Floyd Mayweather Jr.

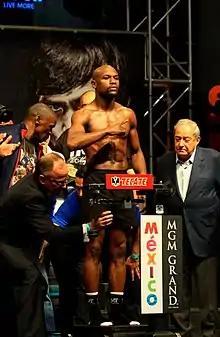
Mayweather weighing in against Pacquiao, 2015

On May 2, 2009, it was confirmed that Mayweather was coming out of a 21-month retirement to fight "The Ring" lightweight champion and #2 pound-for-pound Juan Manuel Márquez, at a catch weight of 144 lb on July 18 at the MGM Grand in Las Vegas on HBO PPV. The fight was postponed due to a rib injury Mayweather received during training. HBO's sports series "24/7" was also rescheduled for August 29. The fight took place on September 19 in conjunction with Mexican Independence Day, traditionally a big boxing weekend. During the official weigh-in for their 144 lb bout, Mayweather failed to meet the weight limit at 146 lb and was fined as a result. However, it was later revealed that the contract was changed so that Mayweather could make weight within the welterweight limit of 140–147 lb as long as Marquez received a large guarantee. Mayweather won a unanimous decision after 12 rounds in a lopsided fight; scorecards read 120–107, 119–108, and 118–109. Marquez landed 12 percent of his total 583 punches, while Mayweather landed 59 percent of his 490 total punches. This fight marked only the fifth time in boxing history that a non-heavyweight fight sold more than 1 million pay-per-view households, with HBO generating a revenue of approximately $52 million. Four of the other fights featured Oscar De La Hoya as the main event, making this fight the one of two events where a non-heavyweight fight sold over 1 million PPVs without Oscar De La Hoya. The other fight was Manny Pacquiao versus Miguel Cotto, which sold 1.25 million PPVs.